Museu Comarcal de Manresa

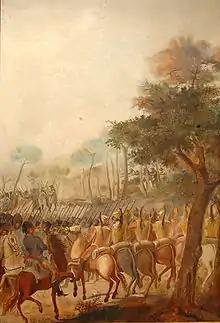
"Atac dels guerrillers catalans als cuirassers francesos de l'avantguarda de la divisió del general Schwarz", painting by Francesc Cuixart exposed at the Museu Comarcal de Manresa

The Museu Comarcal de Manresa (Manresa Regional Museum) is a pluridisciplinary museum created on 2 September 1896 in Manresa and currently located in the old elementary school of Sant Ignasi (Saint Ignatius). It is part of the Barcelona Provincial Council Local Museum Network.